West End theatre

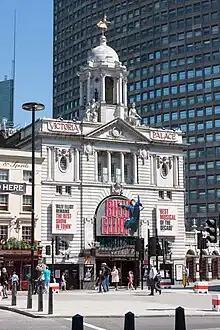
Victoria Palace Theatre (showing "Billy Elliot" in 2012) was refurbished in 2017.

However, owing to the age of the buildings, leg room is often cramped, and audience facilities such as bars and toilets are often much smaller than in modern theatres. The protected status of the buildings and their confined urban locations, combined with financial constraints, make it very difficult to make substantial improvements to the level of comfort offered. In 2003, the Theatres Trust estimated that an investment of £250 million over the following 15 years was required for modernisation, and stated that 60% of theatres had seats from which the stage was not fully visible.